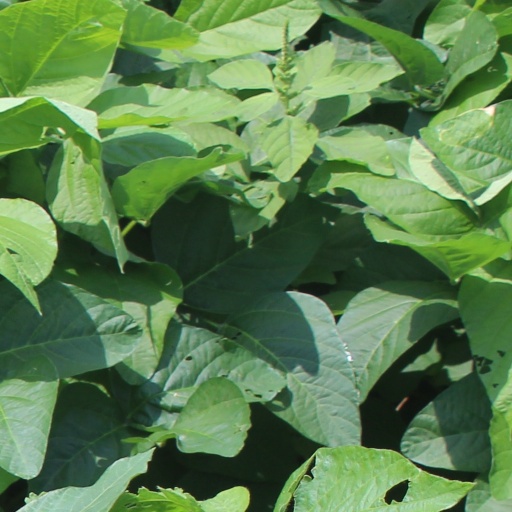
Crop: soybean